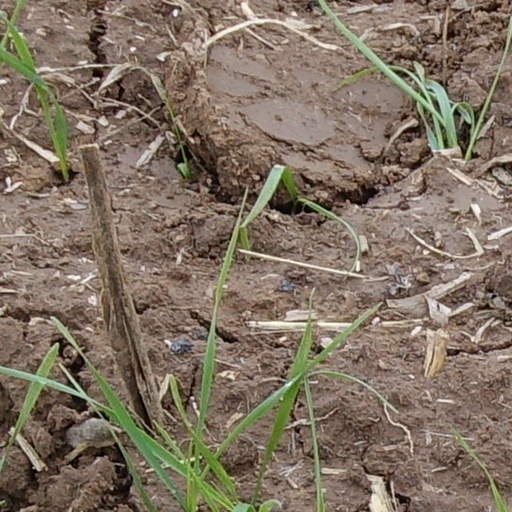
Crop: wheat